AgustaWestland AW101

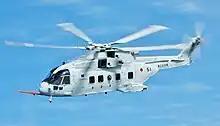
Japanese MCH-101

Danish AW101s have a higher gross weight capacity of 15,600 kg and were, as delivered, coated in a paint designed to reduce the aircraft's infrared signature. In the SAR role, RDAF AW101s have a crew of six and were initially painted yellow to distinguish themselves from AW101 allocated to military duties, but were later painted green, and all 14 AW101s are used for SAR and troop transport.